Mère-Bi

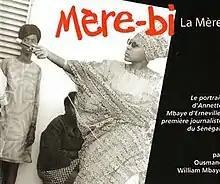

Mère-Bi is a 2008 Senegalese documentary film about Annette Mbaye d'Erneville by her son, director Ousmane William Mbaye. As the first female journalist of her country, Annette was deeply involved in the development of her country. Both an activist and a non-conformist, she fought for the emancipation of women from the beginning. She divided her life between France, where she studied, and Senegal, where she returned in 1957, sensing that independence was on its way.